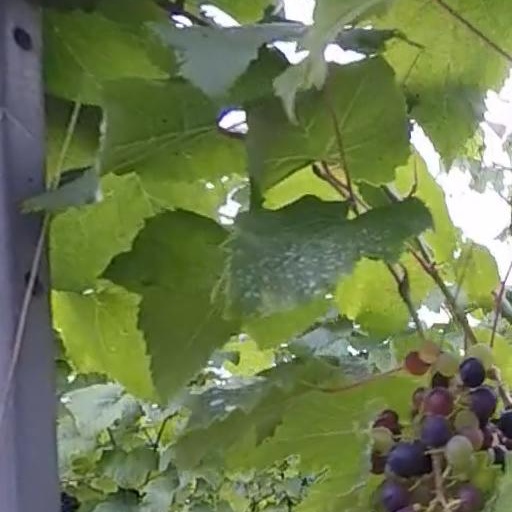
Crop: grape